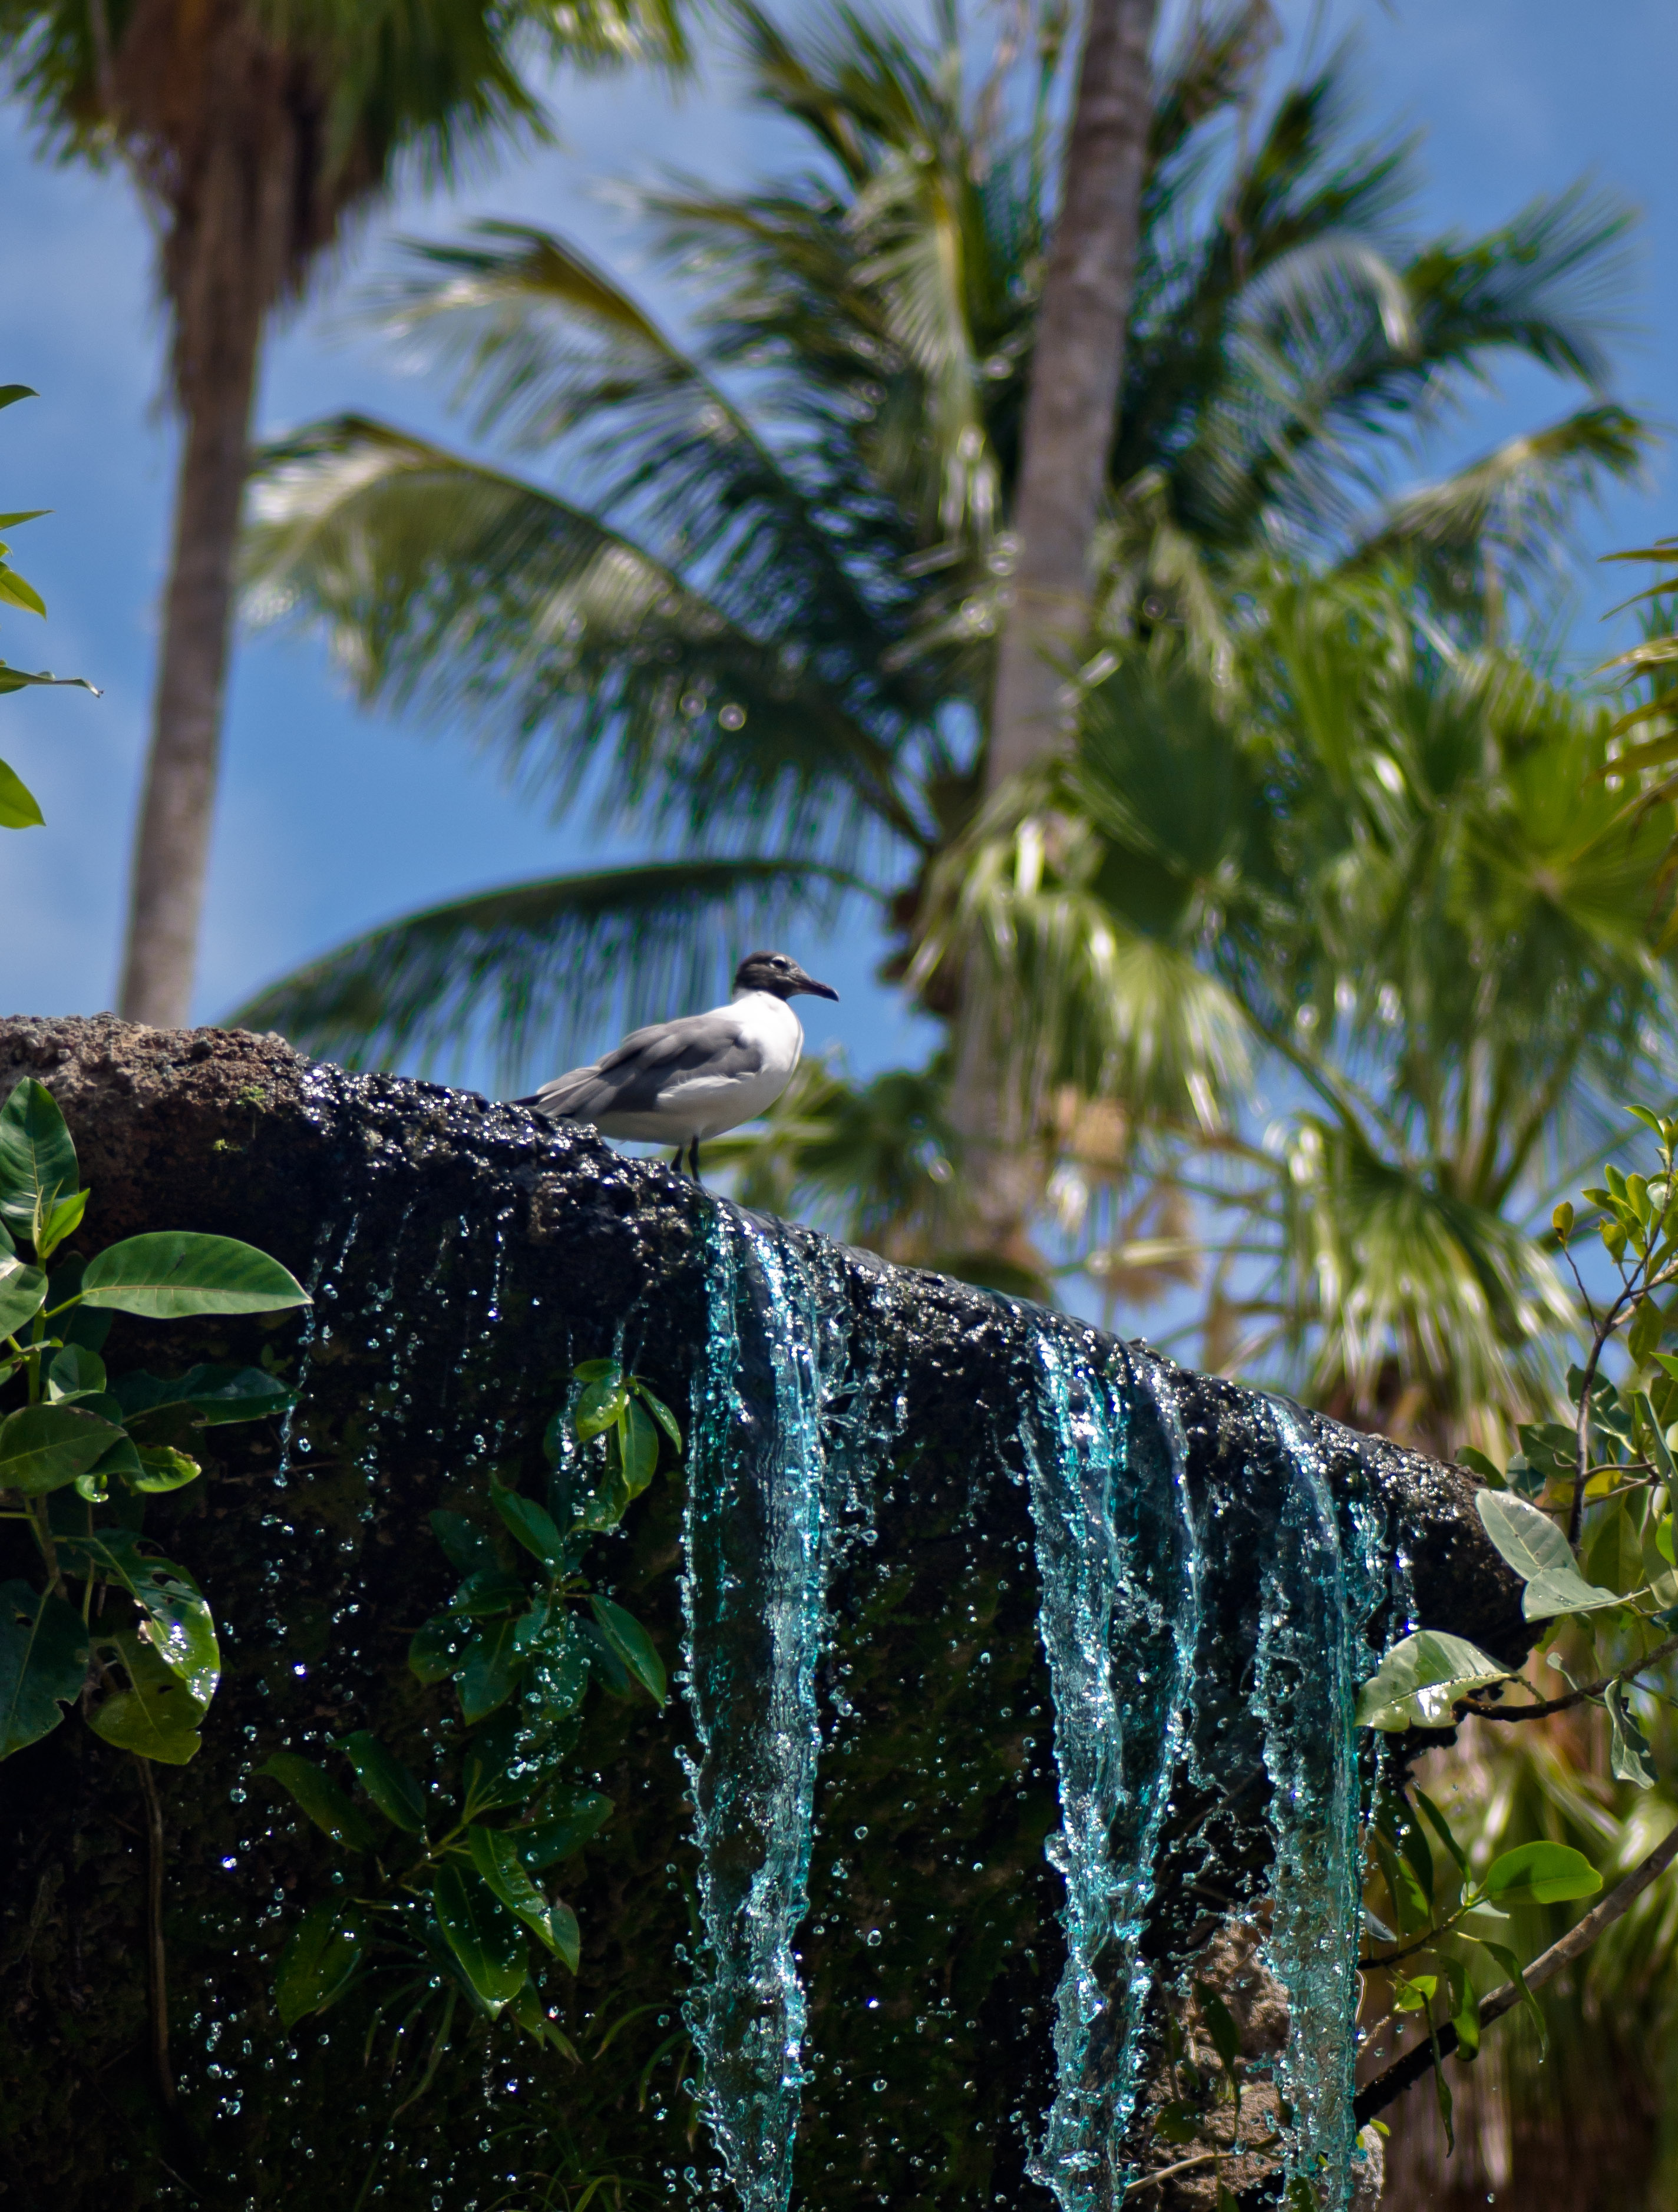
tree, water, nature, forest, branch, plant, sky, leaf, flower, wildlife, green, jungle, botany, garden, flora, fauna, birds, palmtree, rainforest, miami, tropics, water feature, woody plant, arecales